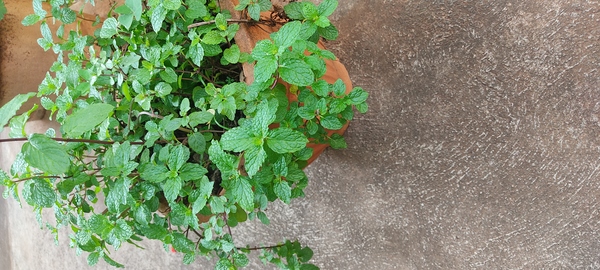
Plant: Mint